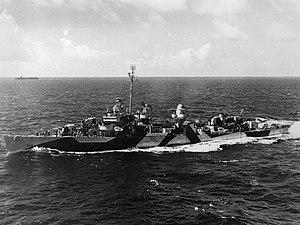
L'USS Morrison (DD-560) est un destroyer de classe Fletcher en service dans la marine des États-Unis pendant la Seconde Guerre mondiale. Il est nommé en l'honneur du barreur de la guerre de Sécession John G. Morrison.
Cette liste dresse les plus grandes catastrophes maritimes pendant la Seconde Guerre mondiale au regard du nombre de victimes. Du fait de son contexte, une Seconde Guerre mondiale sanguinaire entachée de nombreux drames, ces catastrophes resteront longtemps quasi ignorées.